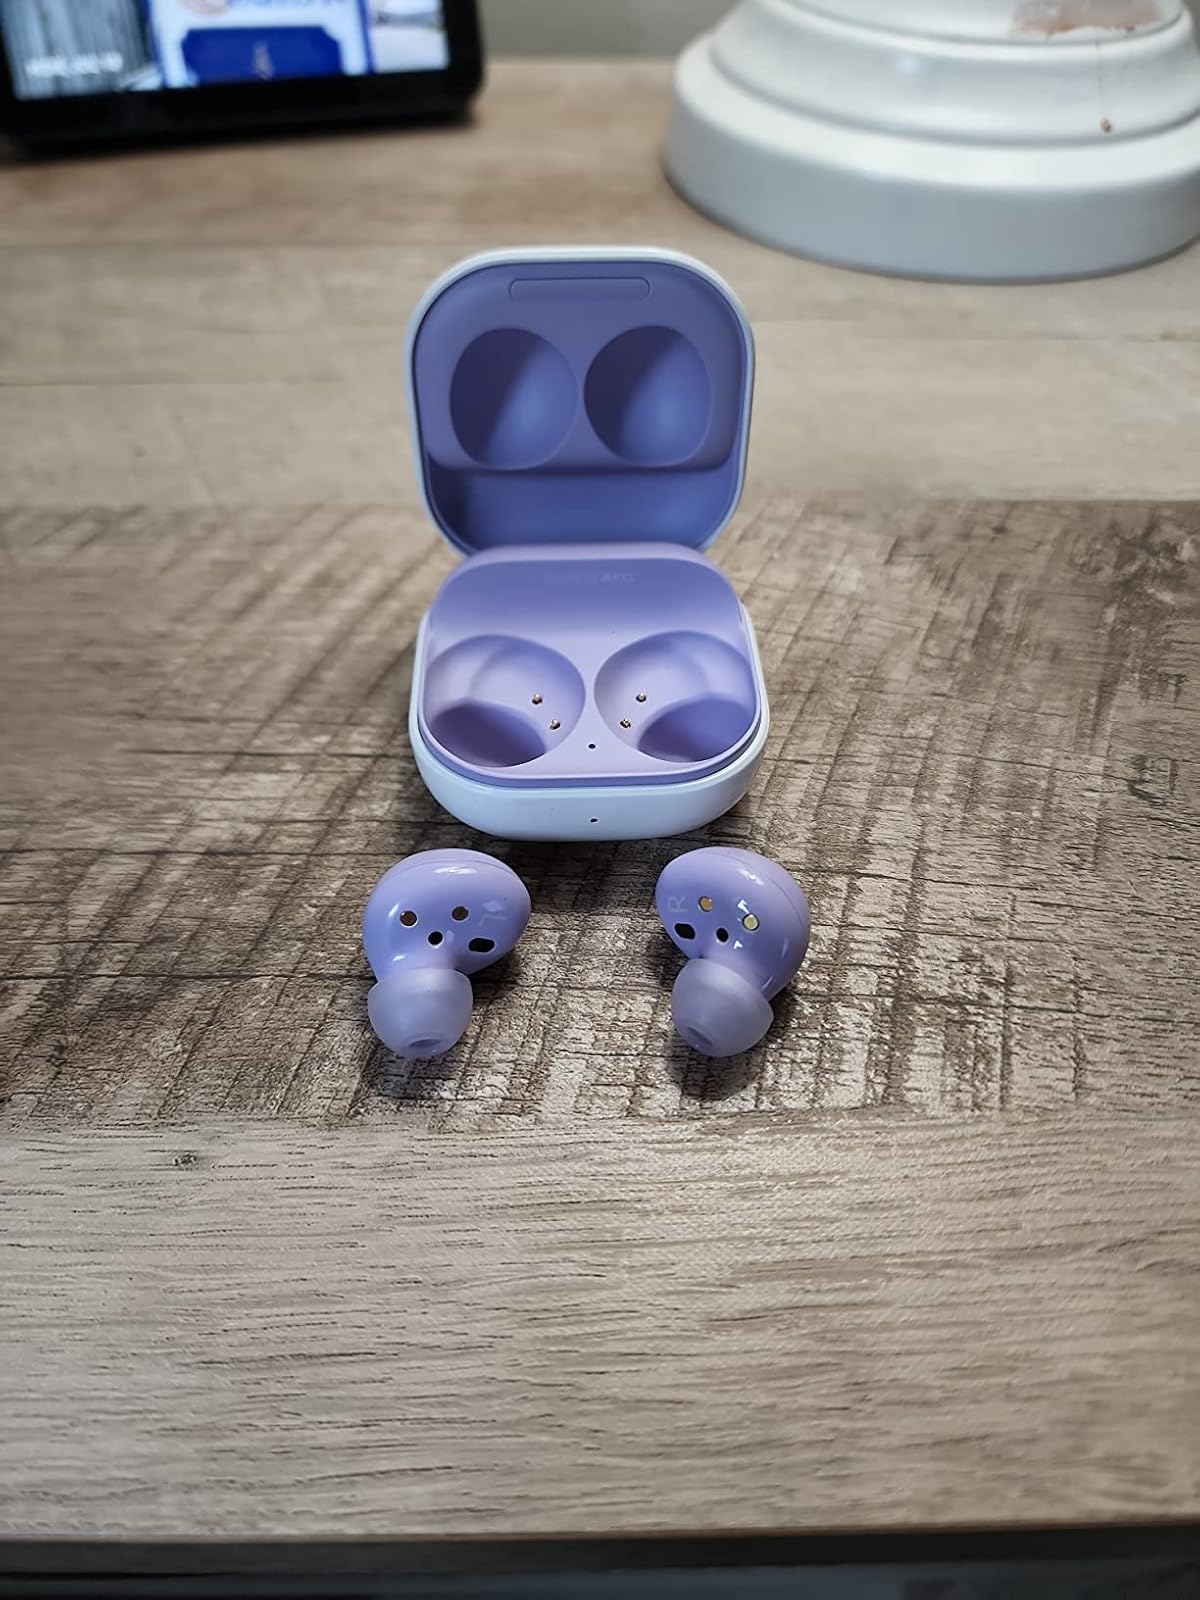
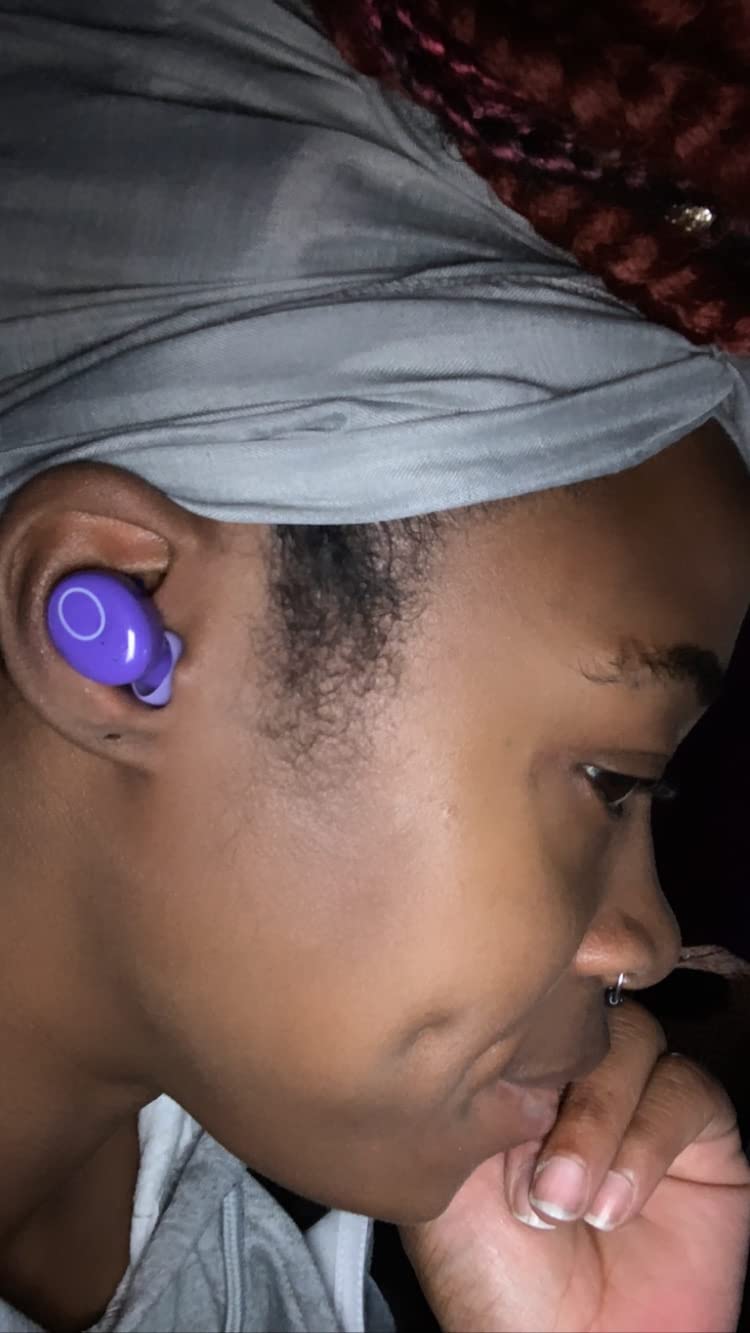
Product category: earbuds
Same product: no